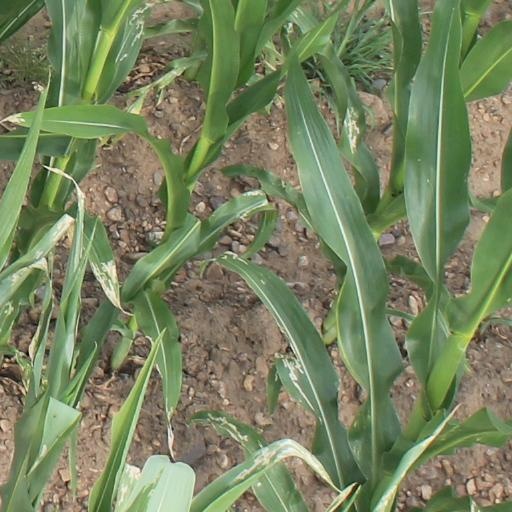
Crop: maize; corn